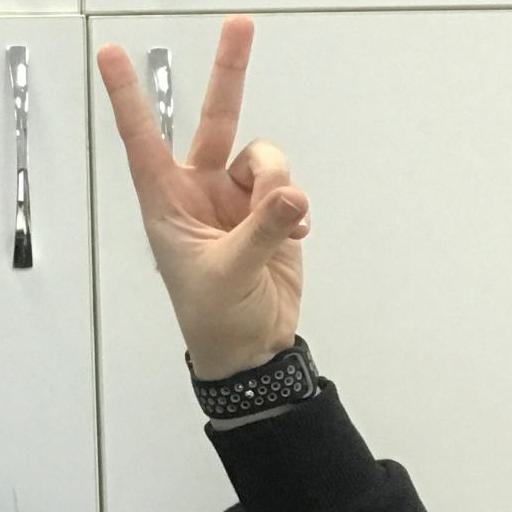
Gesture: peace